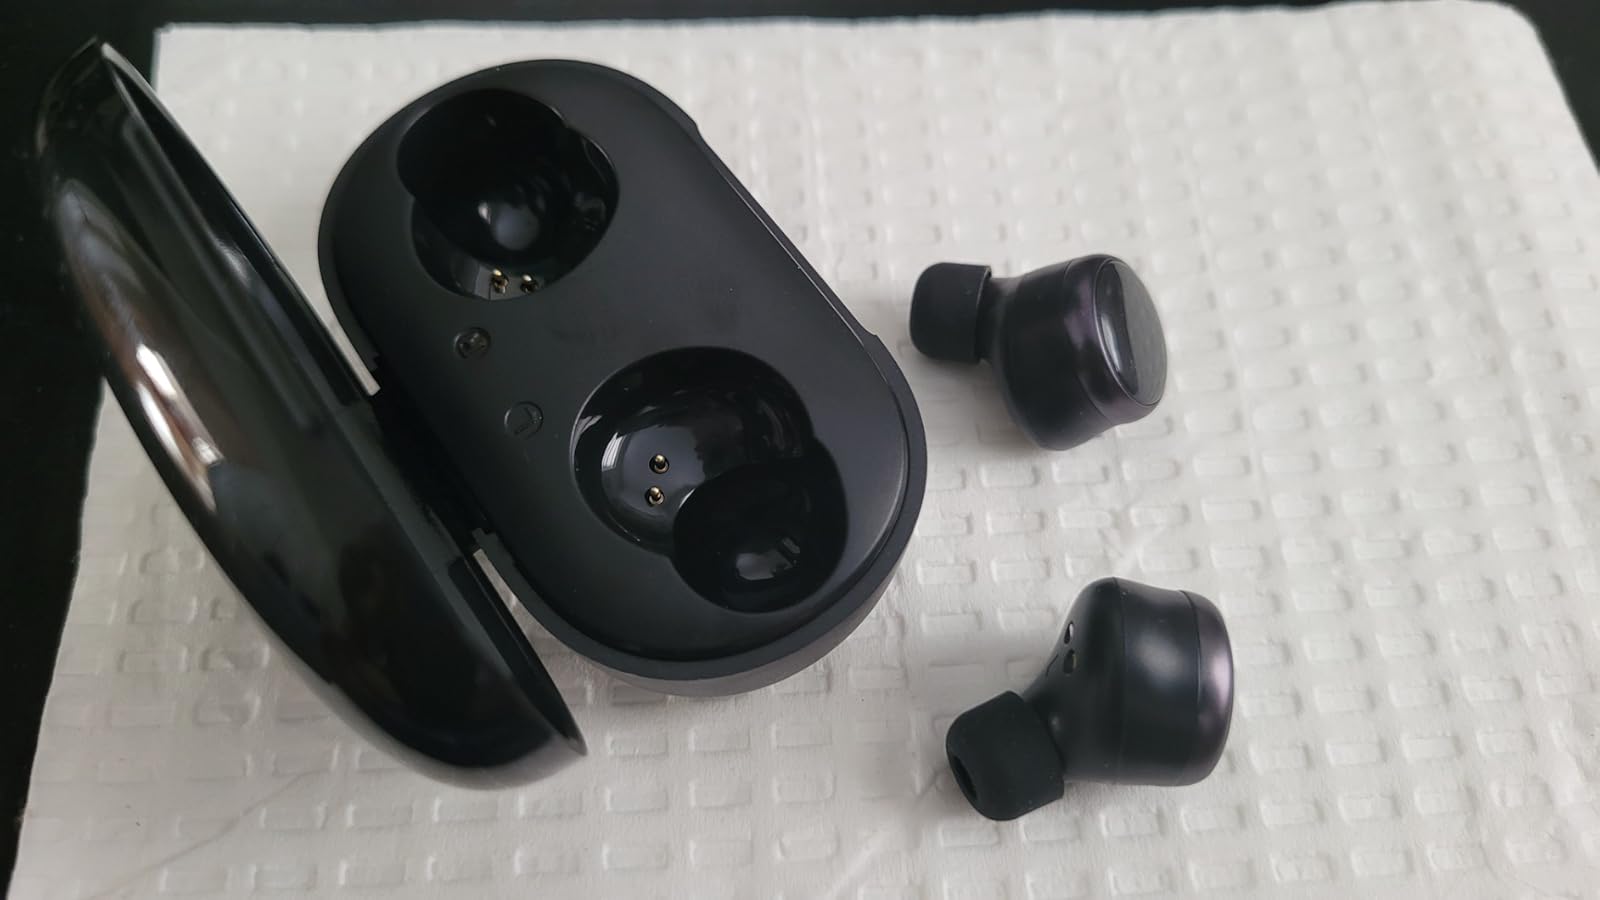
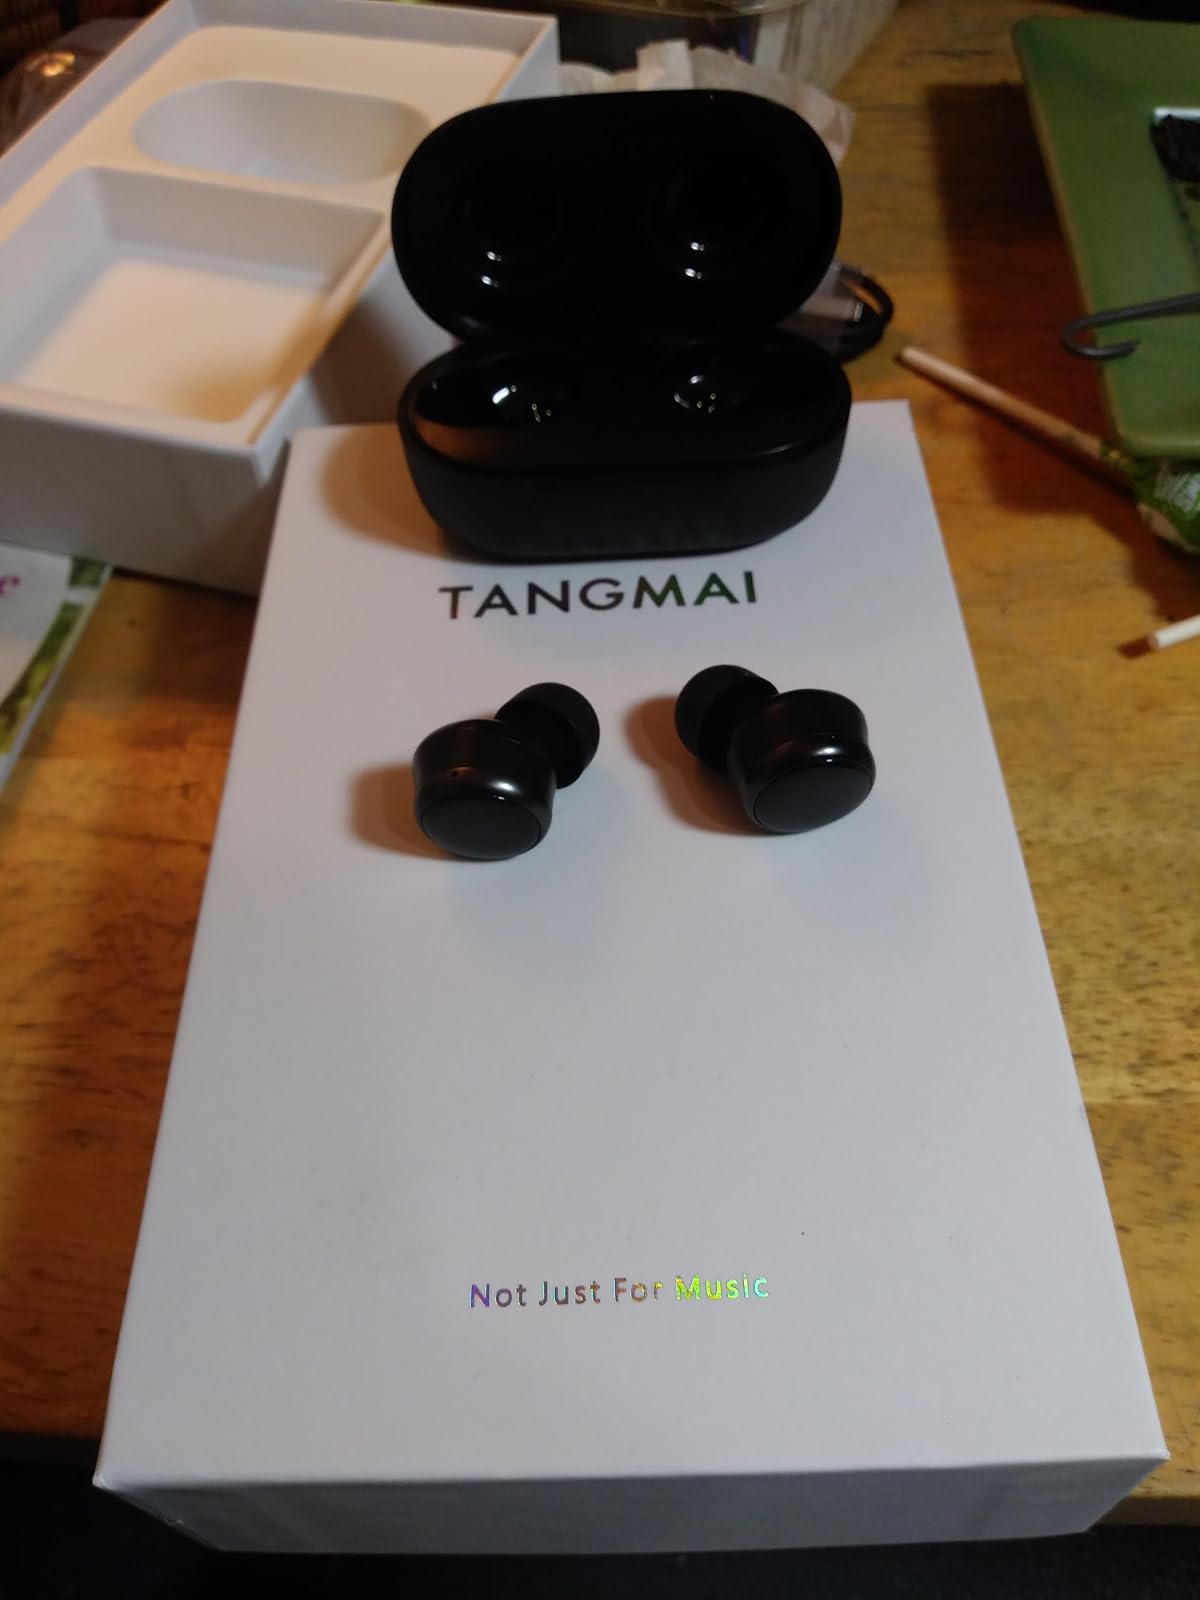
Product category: earbuds
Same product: yes